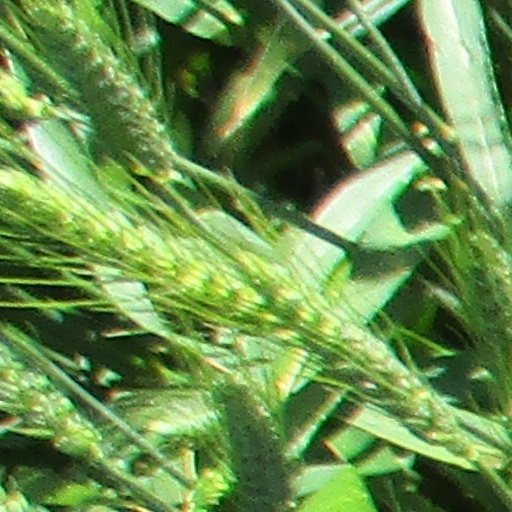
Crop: wheat